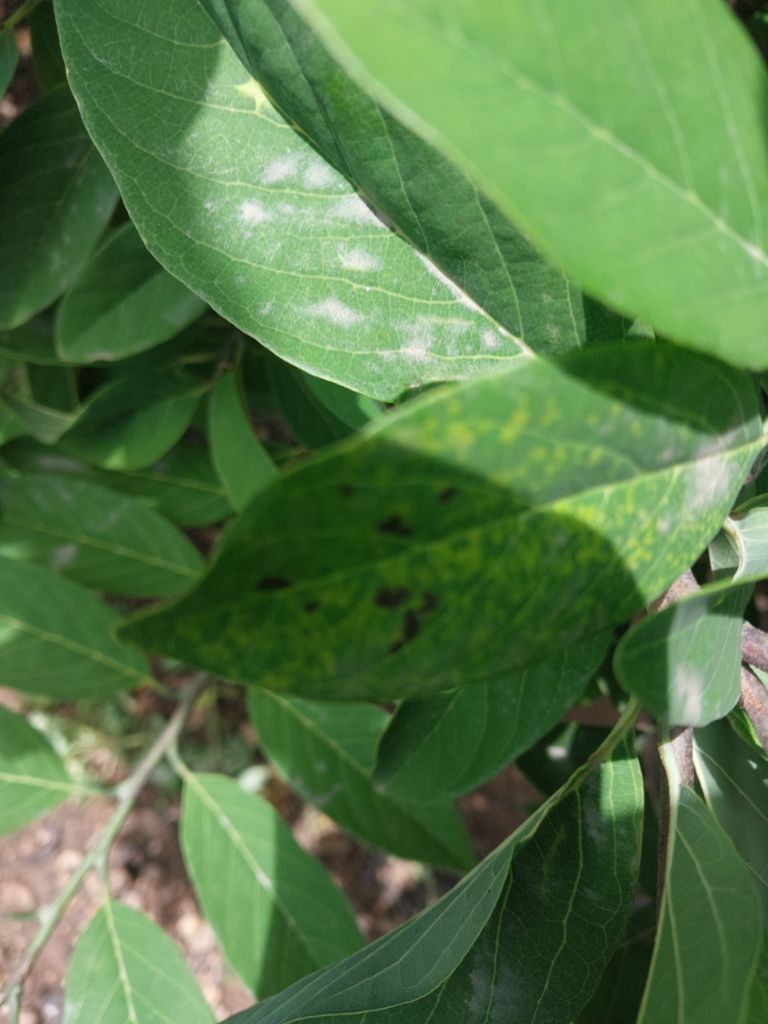
Disease label: Leaf spot on Leaves